Christoph Spycher

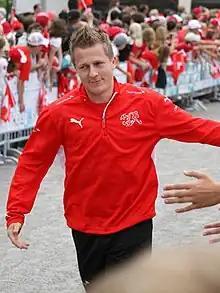
Spycher in June 2008

Christoph Spycher (born 30 March 1978) is a Swiss former professional footballer who played as a left-back. He spent most of his playing career in Switzerland, apart from a five-year spell with German club Eintracht Frankfurt. Spycher also represented the Switzerland national football team at two UEFA European Championships and the 2006 FIFA World Cup.